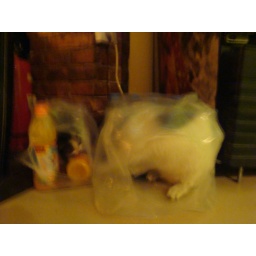
big cat in the big bag, kitten in the little bag